Asus ZenFone 7

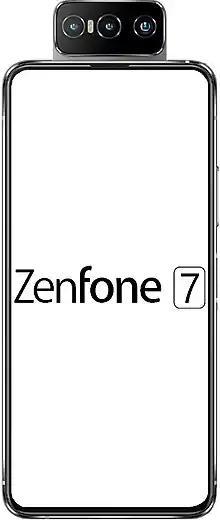

The ZenFone 7 and ZenFone 7 Pro are Android-based smartphones manufactured, released and marketed by Asus. The phones were unveiled on 26 August 2020, and succeed the ZenFone 6.